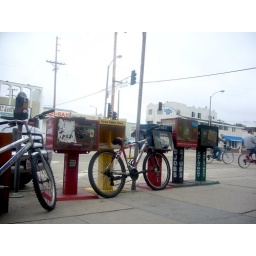
sitting outside a great juice bar on Washington Blvd right by the beach